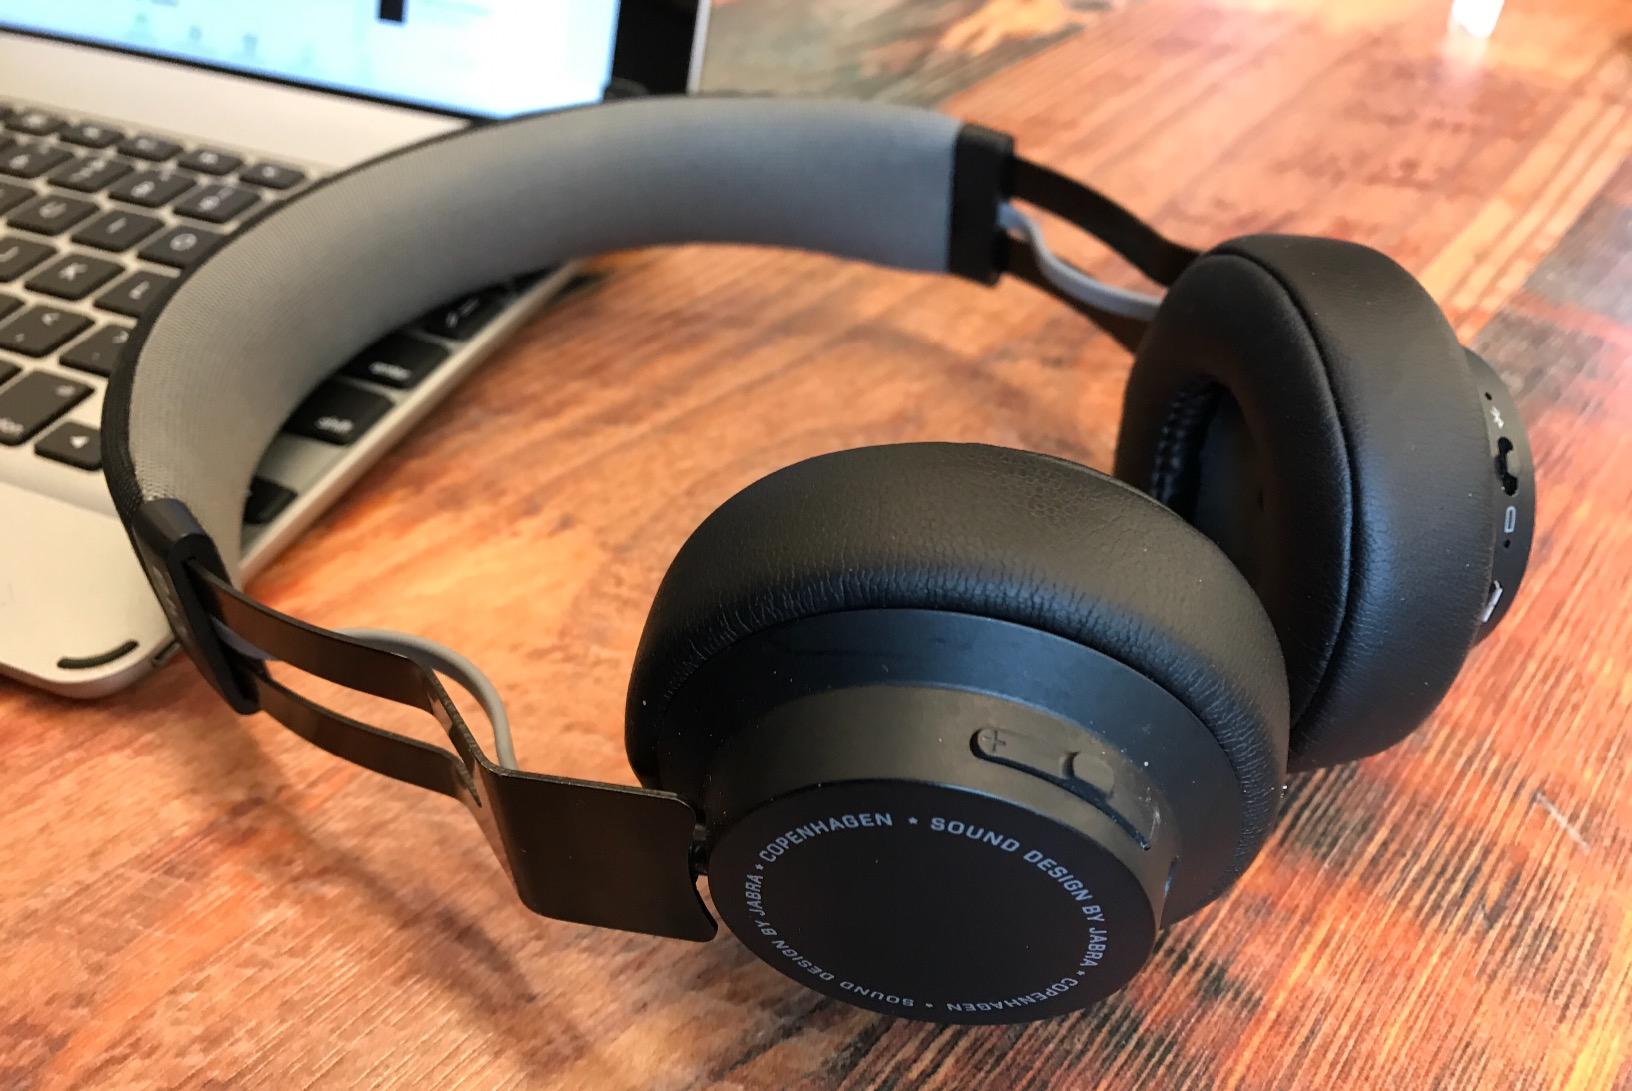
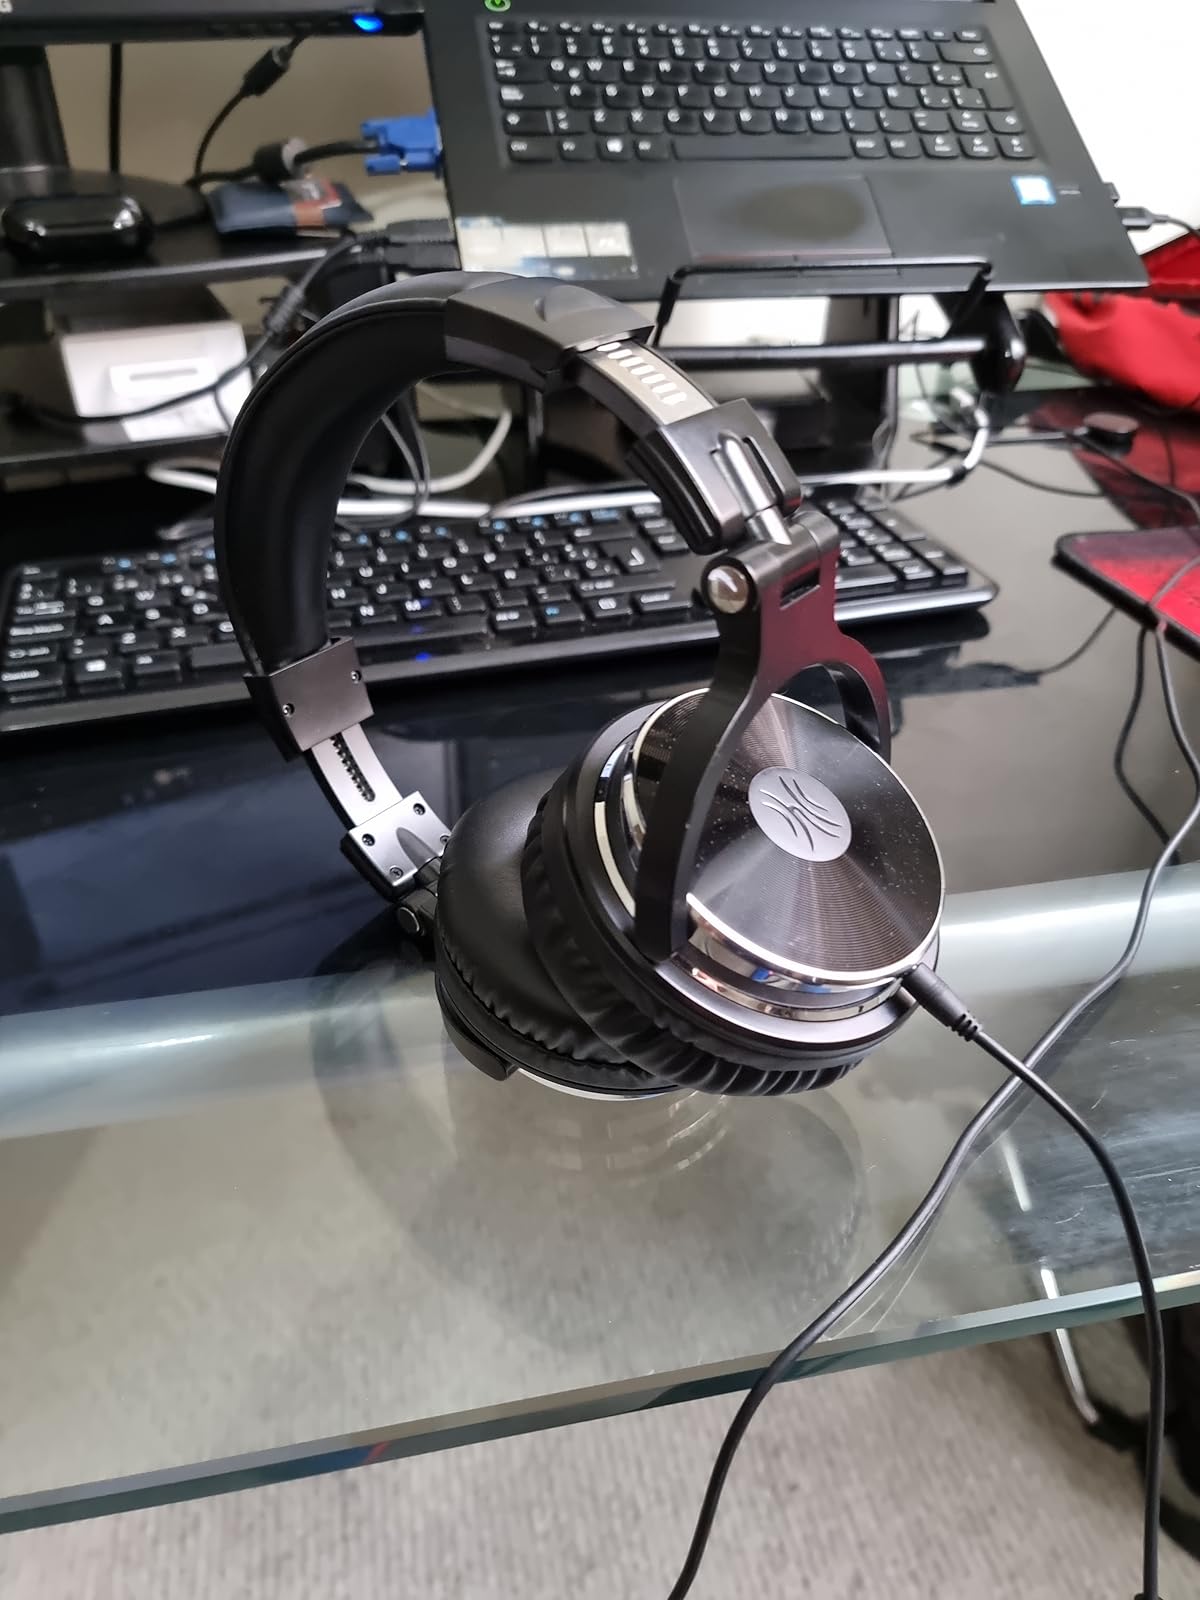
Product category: headphones
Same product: no